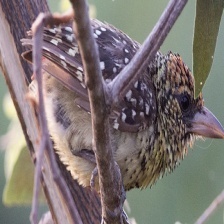
Species: D-ARNAUDS BARBET
Scientific name: TRACHYPHONUS DARNAUDII